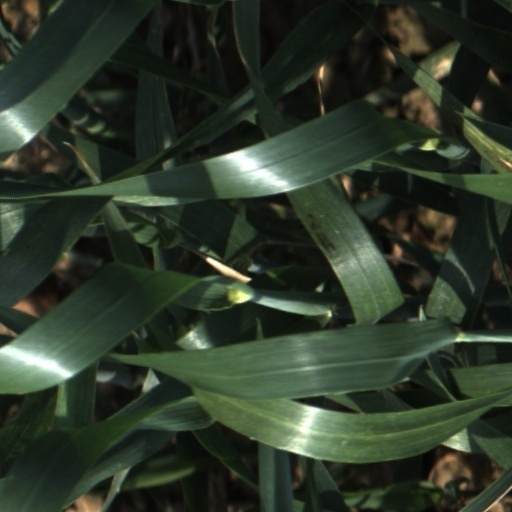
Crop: wheat